Antigen-antibody interaction

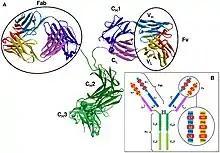
Structural model of an antibody molecule. Rounded portions indicate antigen binding sites.

In an antibody, the Fab (fragment, antigen-binding) region is formed from the amino-terminal end of both the light and heavy chains of the immunoglobulin polypeptide. This region, called the variable (V) domain, is composed of amino acid sequences that define each type of antibody and their binding affinity to an antigen. The combined sequence of variable light chain (V) and variable heavy chain (V) creates three hypervariable regions (HV1, HV2, and HV3). In V these are roughly from residues 28 to 35, from 49 to 59, and from 92 to 103, respectively. HV3 is the most variable part. Thus these regions may be part of a paratope, the part of an antibody that recognizes and binds to an antigen. The rest of the V region between the hypervariable regions are called framework regions. Each V domain has four framework domains, namely FR1, FR2, FR3, and FR4.